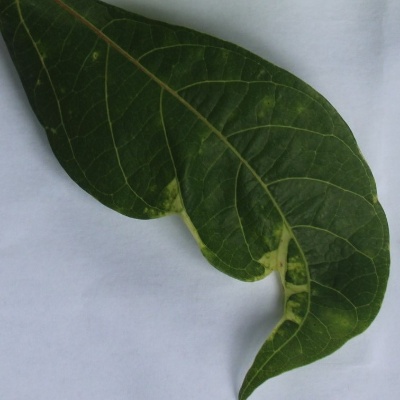
Crop: Cassava
Condition: mosaic